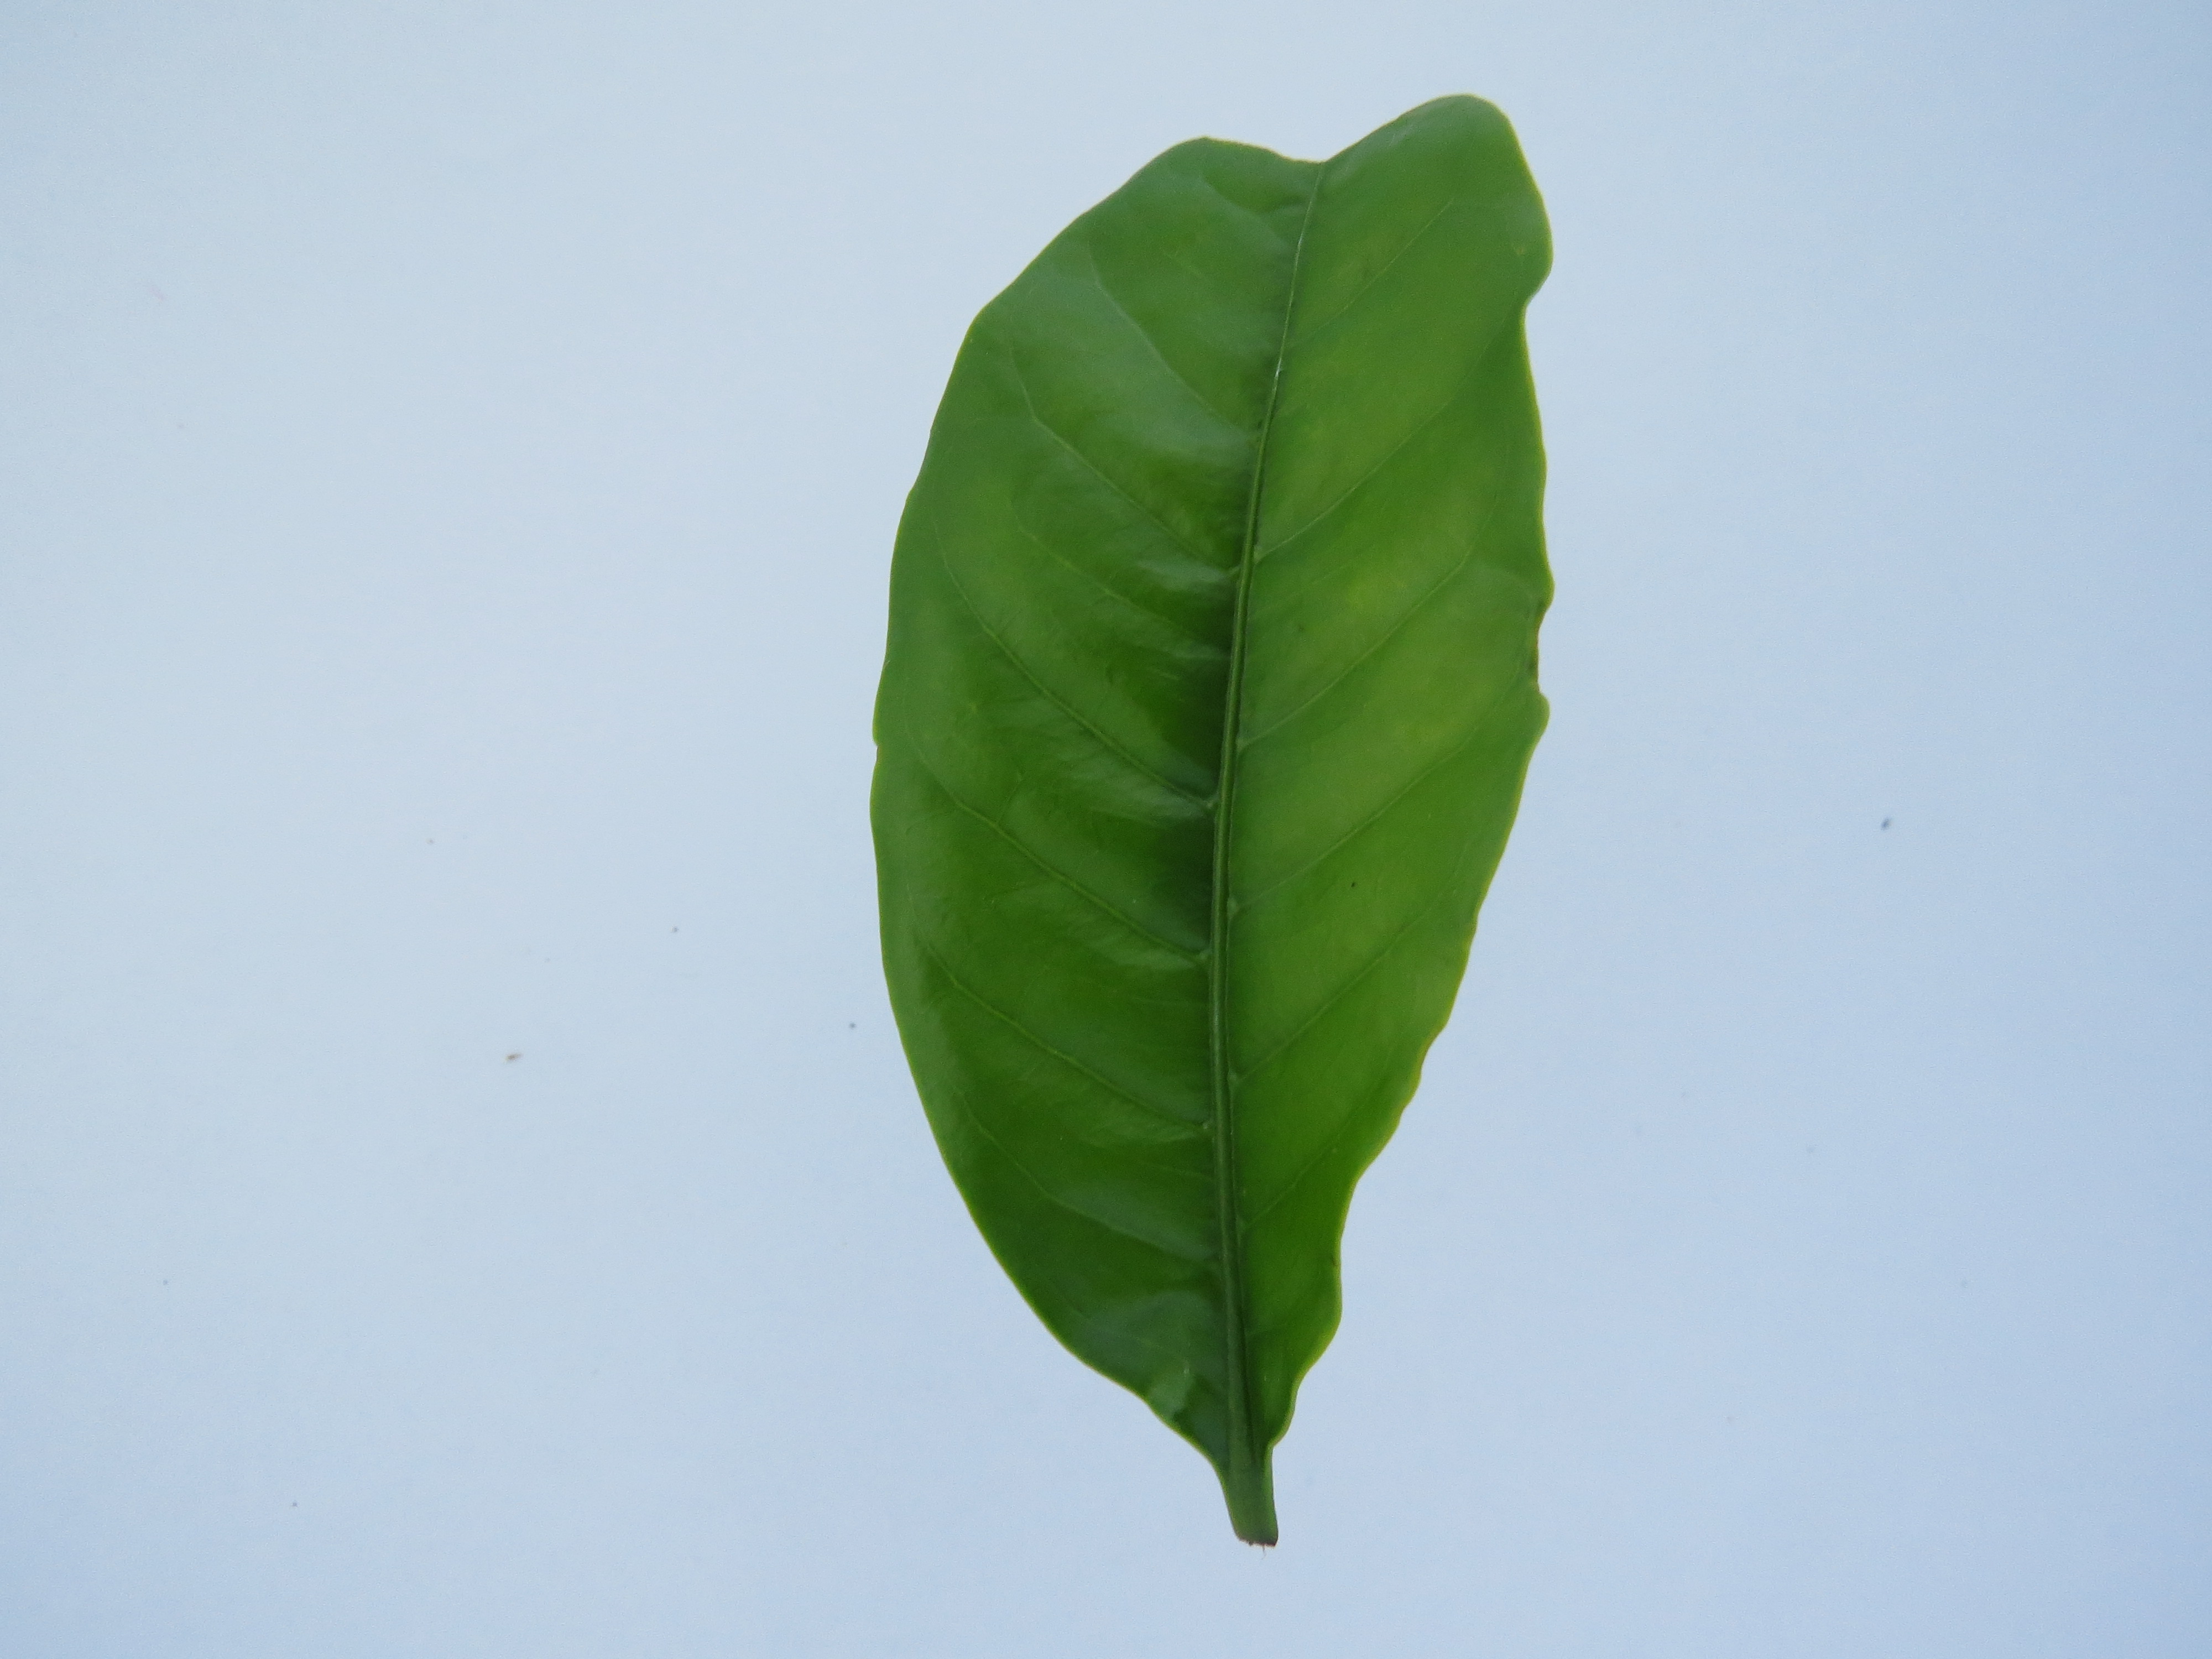
Label: boron-B